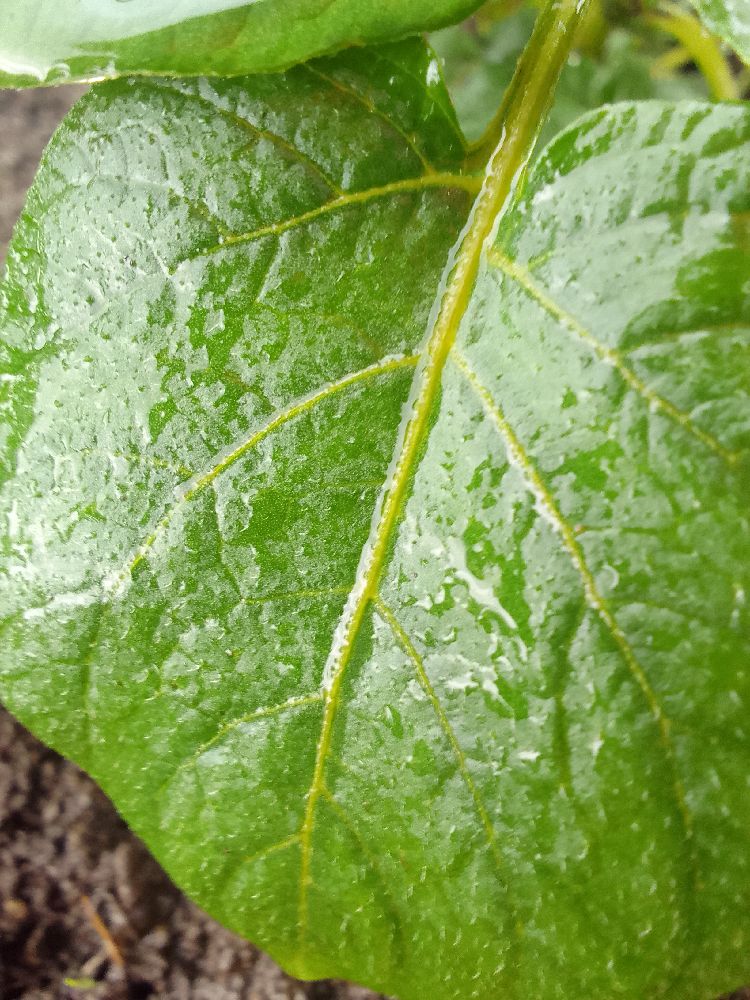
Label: Healthy